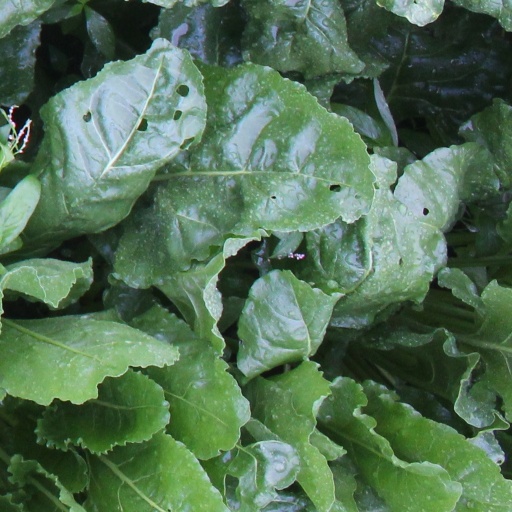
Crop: sugar beet